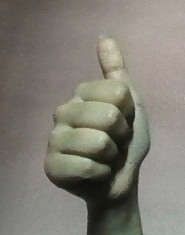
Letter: aleff